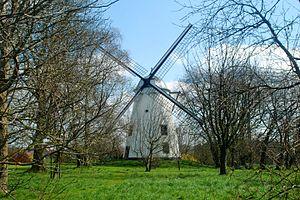
Belgique - Walhain - Moulin du Tiège
Nil-Saint-Vincent-Saint-Martin est une section de la commune belge de Walhain située en Région wallonne dans la province du Brabant wallon.
Le moulin du Tiège est un moulin à vent classé situé à Nil-Saint-Vincent-Saint-Martin, section de la commune belge de Walhain en Brabant wallon.
Walhain est une commune francophone de Belgique située en Région wallonne dans la province du Brabant wallon.